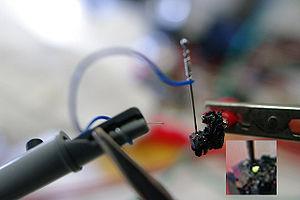
Cette image montre une réplique des expériences de H.J. Rounds dans lesquelles il a découvert l'effet diode luminescente (LED). Une aiguille négativement chargée entre en contact avec un cristal positivement chargé de carbure ou de carborundum de silicium. À une tension de 9 V et à un courant de 30 mA on peut observer une lueur verte au point de contact entre l'aiguille et la goupille. Une version plus détaillée de l'installation peut être trouvée à http://www.dlip.de/?p=99